West Village

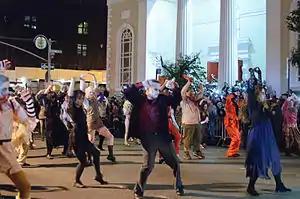
The annual Greenwich Village Halloween Parade is the world's largest Halloween parade and takes place in the West Village.

The West Village historically was known as an important landmark on the map of American bohemian culture in the early and mid-twentieth century. The neighborhood was known for its colorful, artistic residents and the alternative culture they propagated. Due in part to the progressive attitudes of many of its residents, the Village was a focal point of new movements and ideas, whether political, artistic, or cultural. This tradition as an enclave of avant-garde and alternative culture was established during the 19th century and into the 20th century, when small presses, art galleries, and experimental theater thrived. Known as "Little Bohemia" starting in 1916, West Village is in some ways the center of the bohemian lifestyle on the West Side, with classic artists' lofts in the form of the Westbeth Artists Community and Julian Schnabel's Palazzo Chupi.